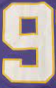
Number: 9